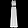
Label: Dress